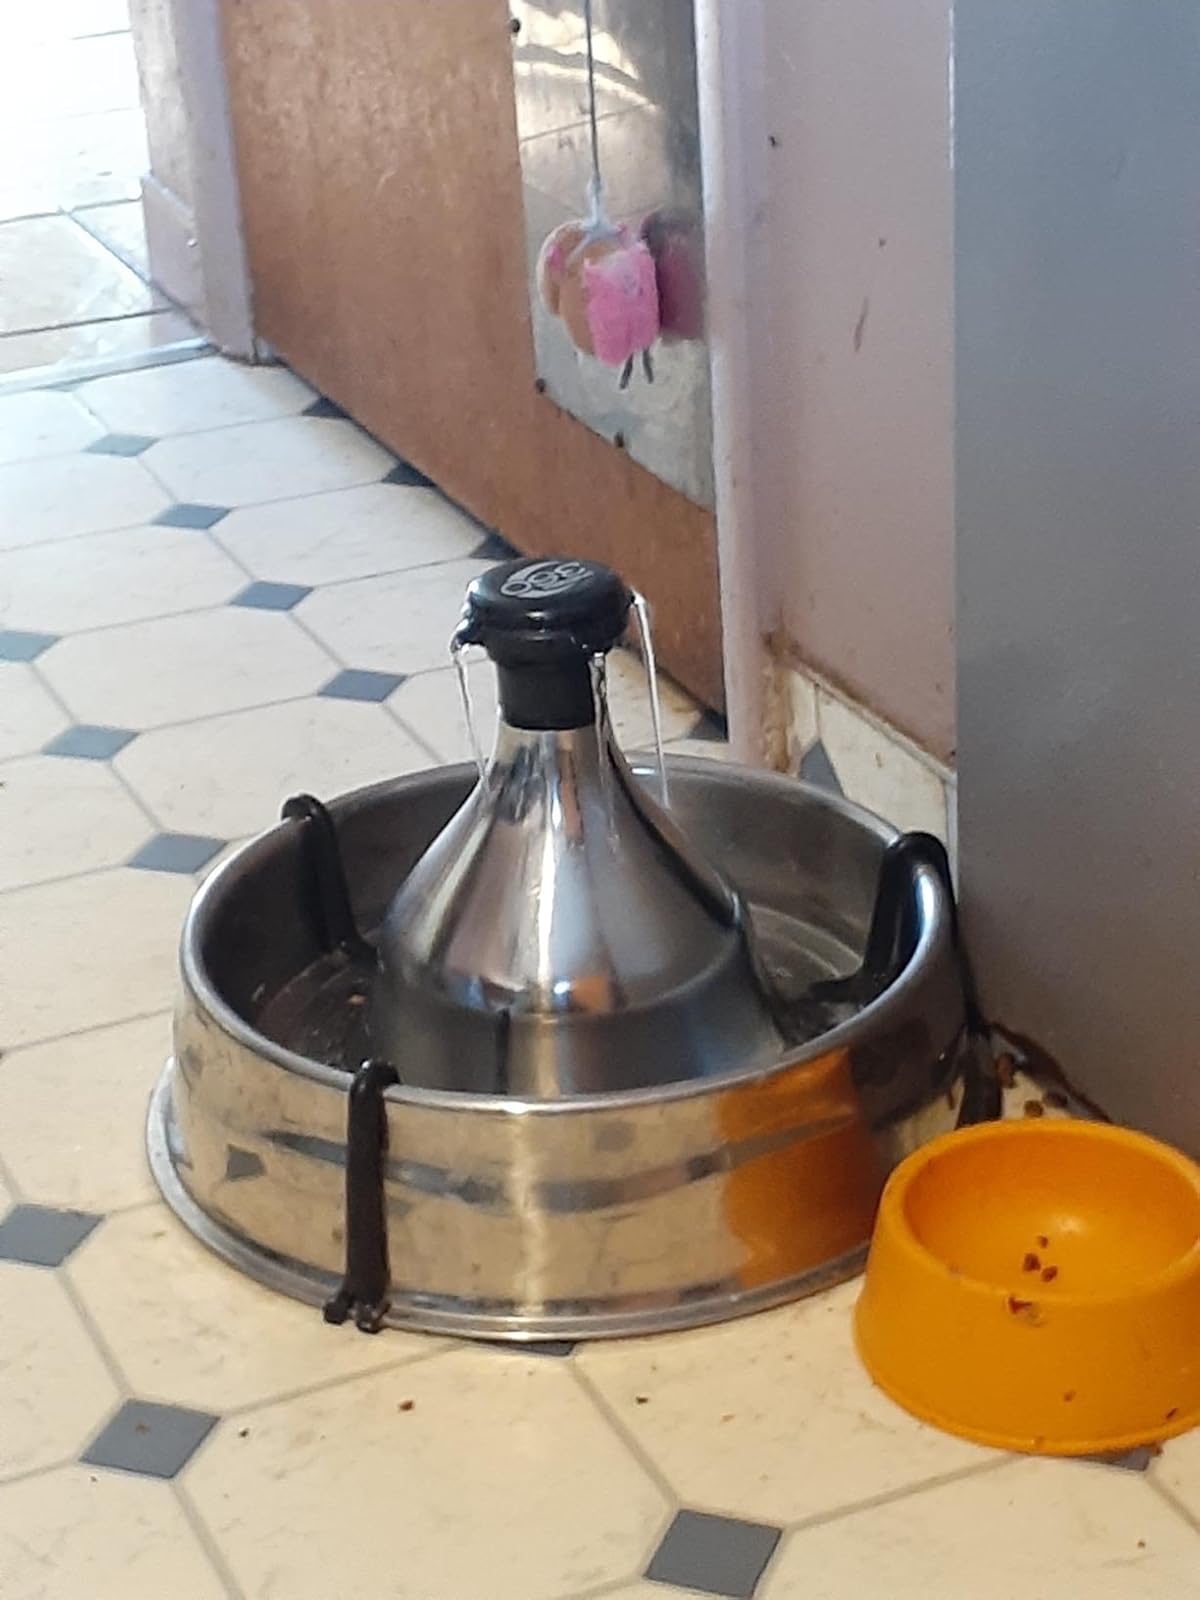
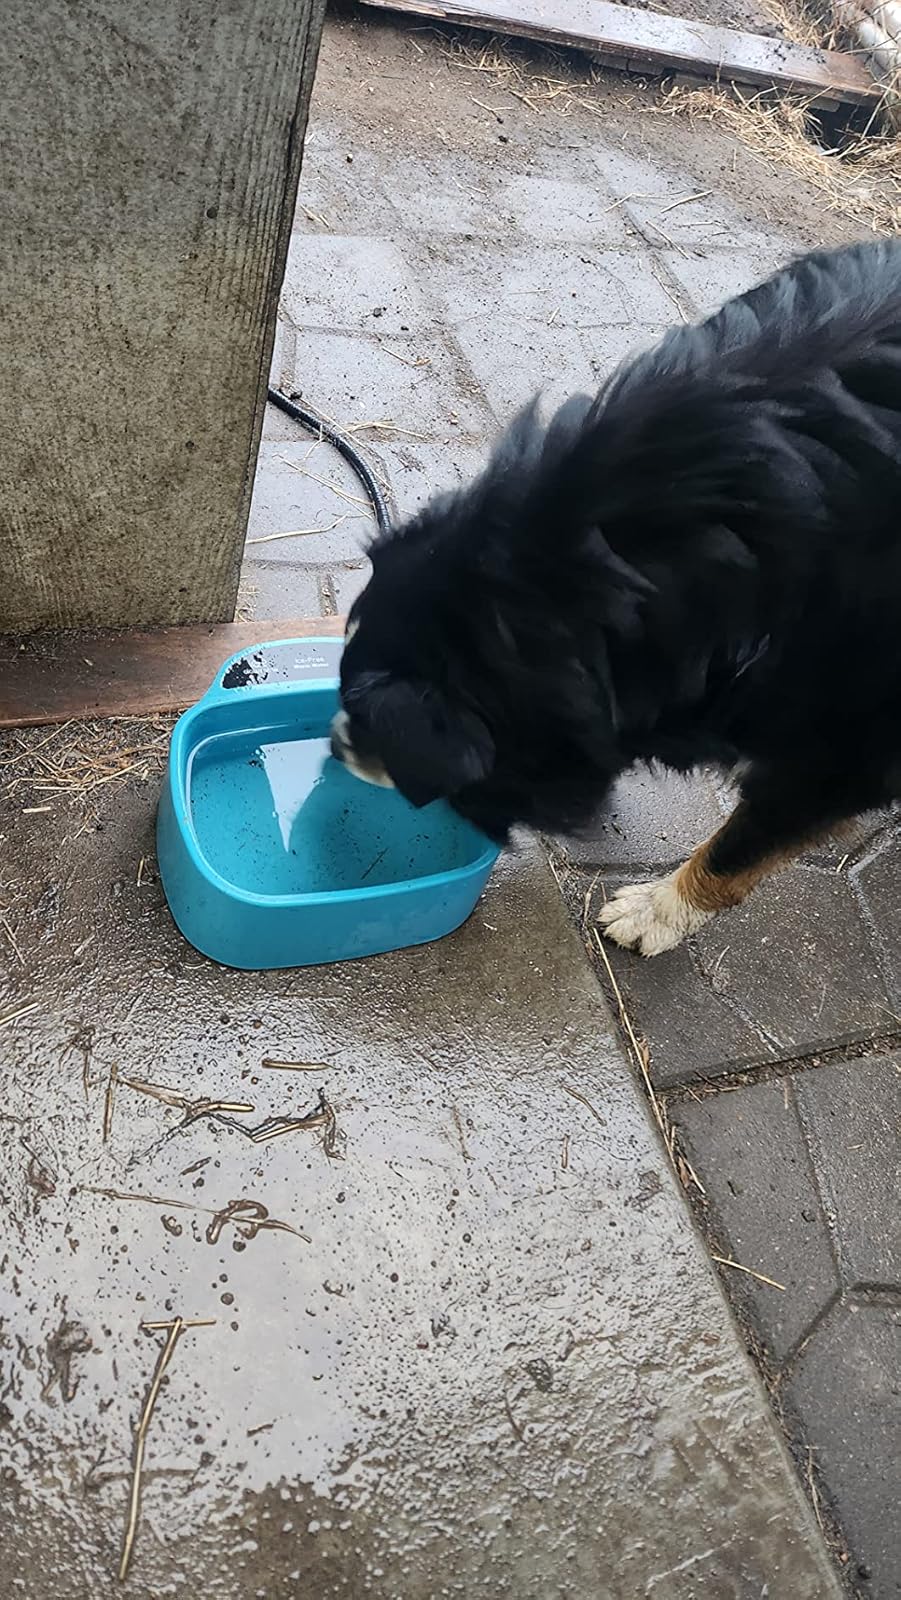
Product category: items_bowl
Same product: no